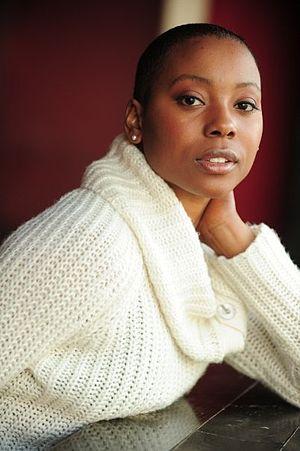
Erica Ash est une actrice et productrice américaine, née le 19 septembre 1977, en Floride.